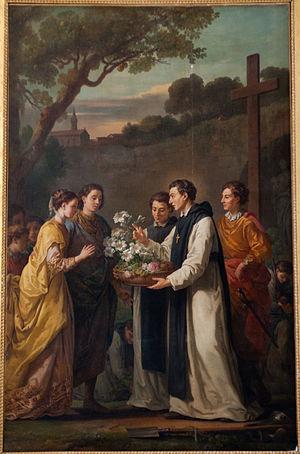
Tableau de Joseph-Marie Vien placé en 1776: Saint Louis et Marguerite de Provence visitant saint Thibaud de Marly, abbé de Vaux-de-Cernay.
Thibaut de Marly, mort en 1247, est un moine cistercien français de l'abbaye des Vaux-de-Cernay, dont il est abbé de 1235 à sa mort. Canonisé en 1270, il est liturgiquement commémoré le 8 juillet.
Le Petit Trianon est un domaine du parc du château de Versailles, dans les Yvelines, en France, comportant un château entouré de jardins de styles variés.
Cette liste concerne les saints et les bienheureux, reconnus comme tels par l'Église catholique, ayant vécu au XIIIᵉ siècle.